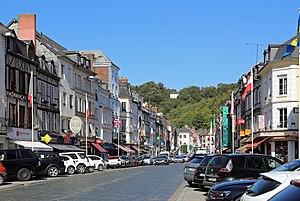
Pont-Audemer (département de l'Eure, France)